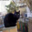
Label: cat